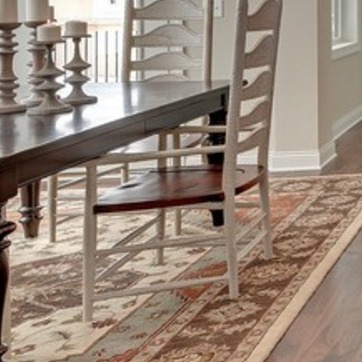
Material: wood